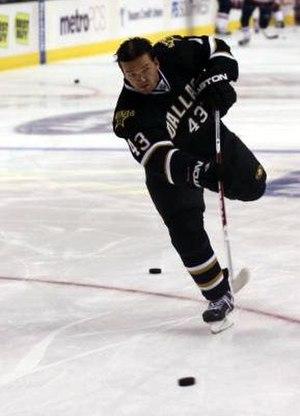
Philippe Boucher est un joueur professionnel canadien de hockey sur glace.